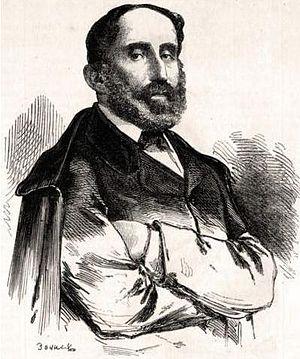
Giorgio Guido Pallavicino Trivulzio est un patriote italien.